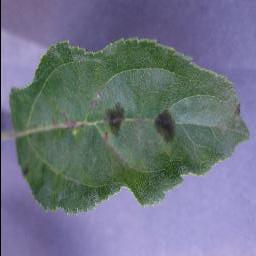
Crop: apple
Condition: scab